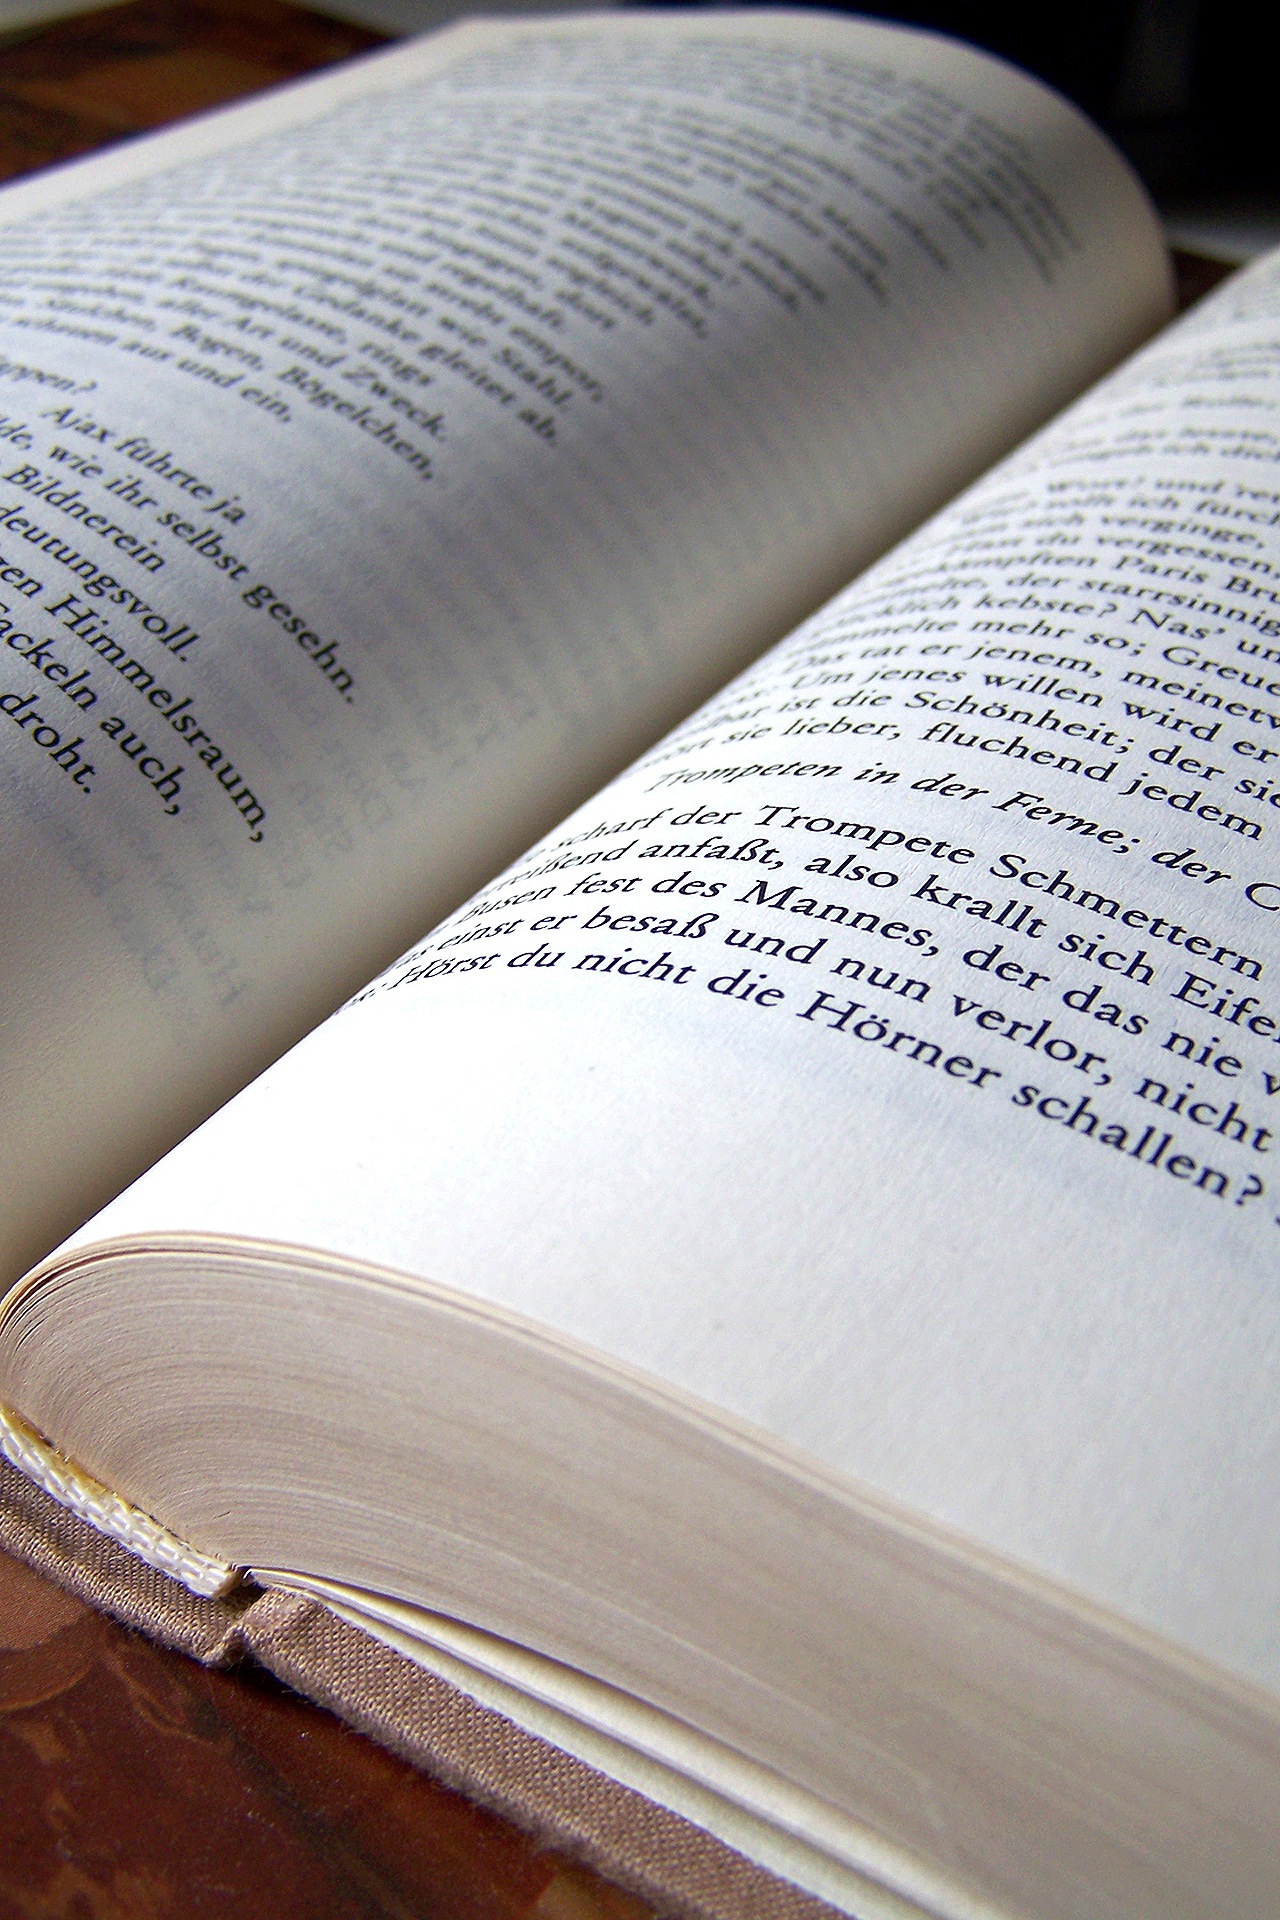
writing, book, read, wing, wood, white, reading, line, training, furniture, paper, close, page, material, education, book page, close up, literature, library, design, books, text, handwriting, document, shape, leave, pressure, pitched, output, printing font